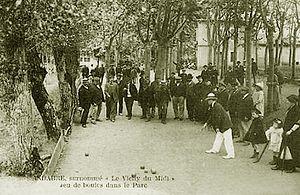
Jeu provençal à Andabre, commune de Gissac dans l'Aveyron, avant 1910, date de l'invention de la pétanque
Gissac est une commune française, située dans le département de l'Aveyron en région Occitanie, elle appartient à la Communauté de communes du Rougier de Camarès.